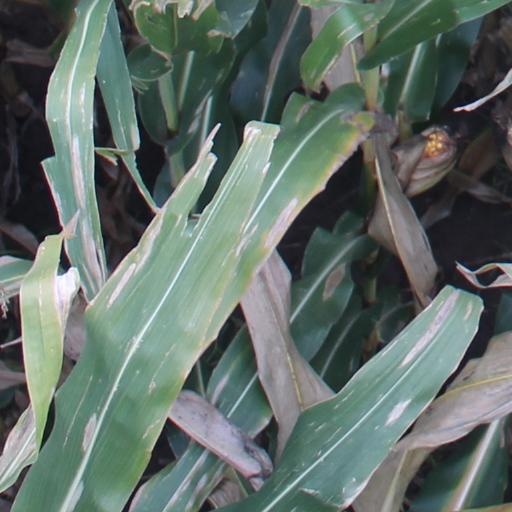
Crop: maize; corn